No. 26 Squadron RAF

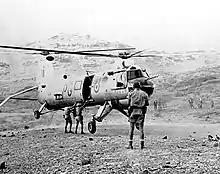
Belvedere HC.1 of 26 Squadron in Aden

By the outbreak of the Second World War, the Squadron had been equipped with Westland Lysanders and in October 1939 it was moved to France. When the Germans invaded Belgium in May 1940, No. 26 was forced to move to Lympne where it flew reconnaissance, bombing and supply missions over northern France. Coastal patrols began in June and training with the army occupied most of the Squadron's time for the next few years. In February 1941 Curtiss Tomahawks began to arrive to replace the Lysanders for tactical reconnaissance missions. In October 1941 the Tomahawks began to fly low-level ground attack sorties over northern France but they lacked the performance required for operations of this nature, so in January 1942 they were replaced by North American Mustangs. The tactical reconnaissance and day intruder missions continued until July 1943, when the Squadron moved to Yorkshire and then in March 1944 to Scotland. In preparation for the Normandy landings, No. 26 trained in spotting naval guns, a task it carried out on and after D-Day. For this role the Squadron was equipped with Supermarine Spitfires although they reverted to Mustangs in December 1944 for reconnaissance missions over the Netherlands. In April 1945 the Squadron spent two weeks spotting for French warships bombarding pockets of German resistance before being transferred to Germany in August. No. 26 remained here until 1 April 1946 when it was disbanded.